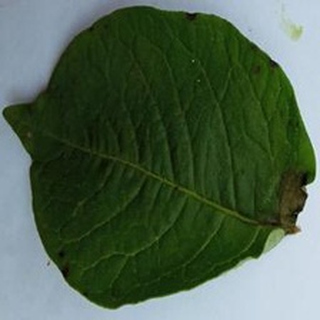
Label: potato_late_blight